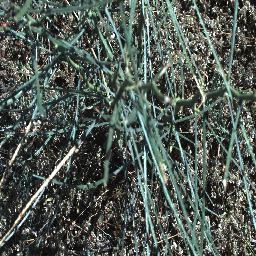
Label: parkinsonia